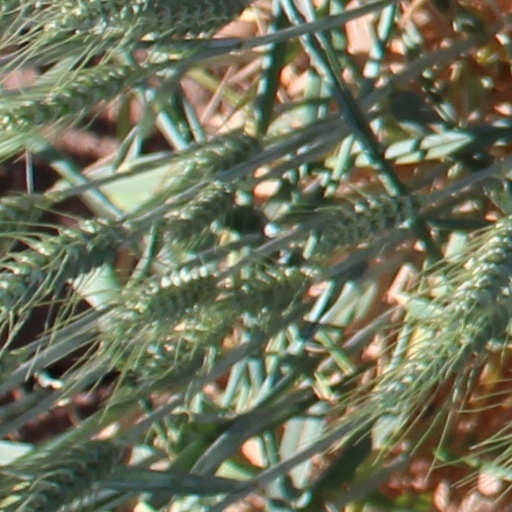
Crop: wheat